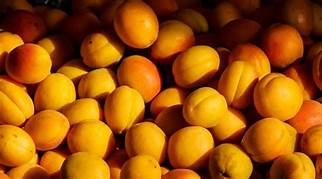
Label: others